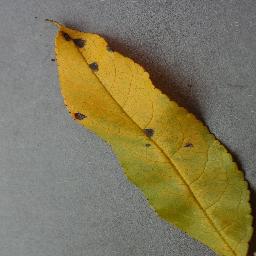
Label: Peach___Bacterial_spot